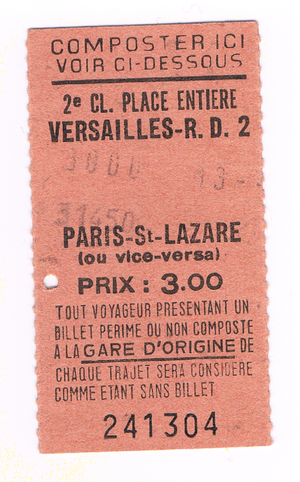
Ticket Versailles-Rive gauche - Paris-Saint-Lazare, composté le 4 janvier 1977 et découvert dans les pages d'un volume de l'ouvrage d'Uwe Johnson Une année dans la vie de Gesine Cresspahl
Les transports en commun d'Île-de-France utilisent un système de tarification par zones concentriques, sur un support mixte papier et carte à puce, dont les caractéristiques et le prix sont déterminés par l'autorité organisatrice de transports régionale, Île-de-France Mobilités.
La ligne de Paris-Saint-Lazare à Versailles-Rive-Droite est une ligne ferroviaire française des Hauts-de-Seine et des Yvelines, en Île-de-France, à double voie et d'une longueur de vingt-deux kilomètres. Ouverte en 1839, elle est la deuxième plus ancienne voie ferrée d'Île-de-France, après la ligne de Saint-Germain-en-Laye.